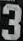
Number: 3